Mosquito Fleet (South Australia)

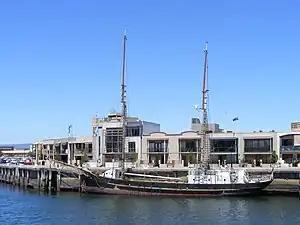
The "Falie" at Port Adelaide

The Mosquito Fleet was the fleet of small ketches and schooners operating in the shallow coastal and gulf waters of South Australia, from the colony's establishment in 1836 until 1982.